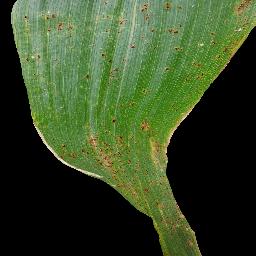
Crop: corn
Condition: (maize)_common_rust